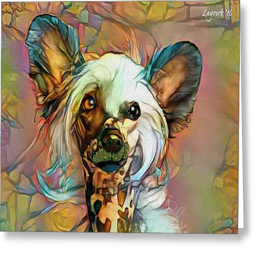
greeting card featuring the digital art by person